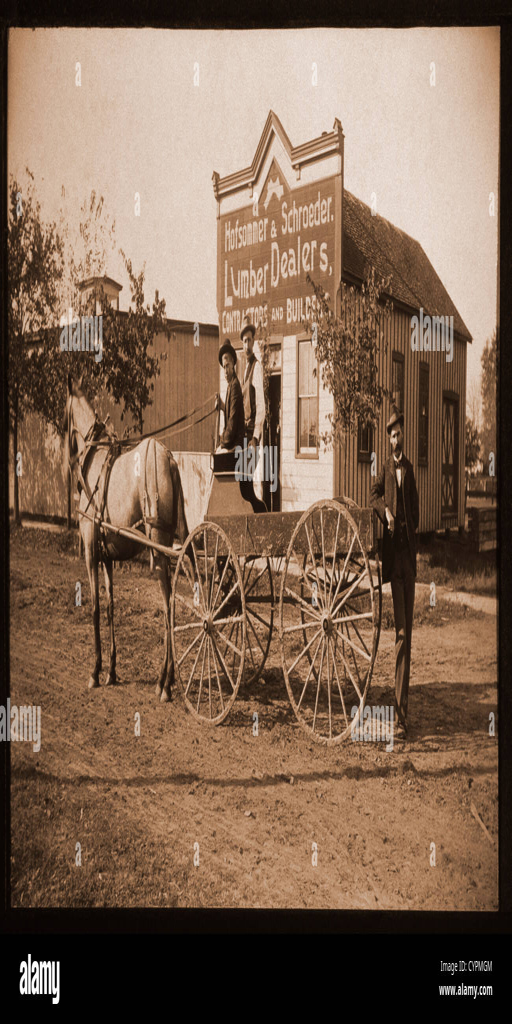
horse and buggy and men in front